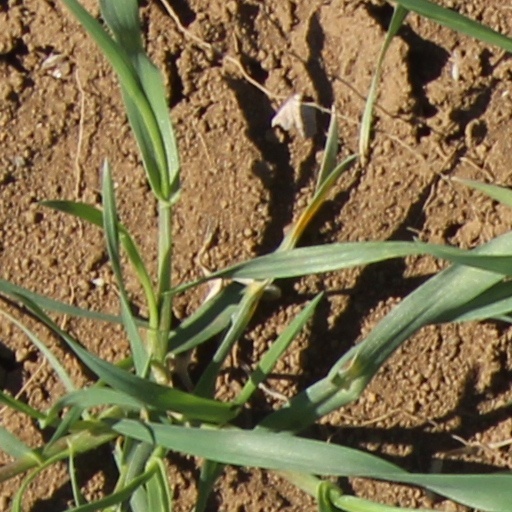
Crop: wheat